Roman roads in Africa

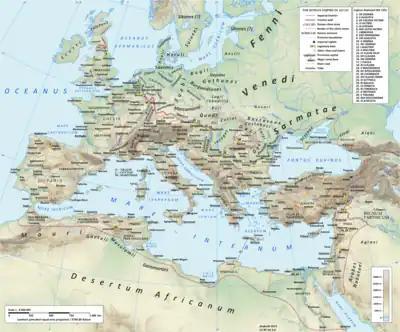
The Roman empire in the time of Hadrian (ruled 117-38 AD), showing some of the main roads in Africa

Almost all Roman roads in Africa were built in the first two centuries AD. In 14 AD, Legio III Augusta completed a road from Tacape to Ammaedara: the first Roman road in Africa. In 42 AD, the kingdom of Mauretania was annexed by Rome. Emperor Claudius then restored and widened a Carthaginian trail and extended it west and east. This way the Romans created a continuous coastal highway stretching for 2,100 miles from the Atlantic to the Nile. In 137, Hadrian built the Via Hadriana in the eastern desert of Egypt. It ran from Antinoopolis to Berenice.